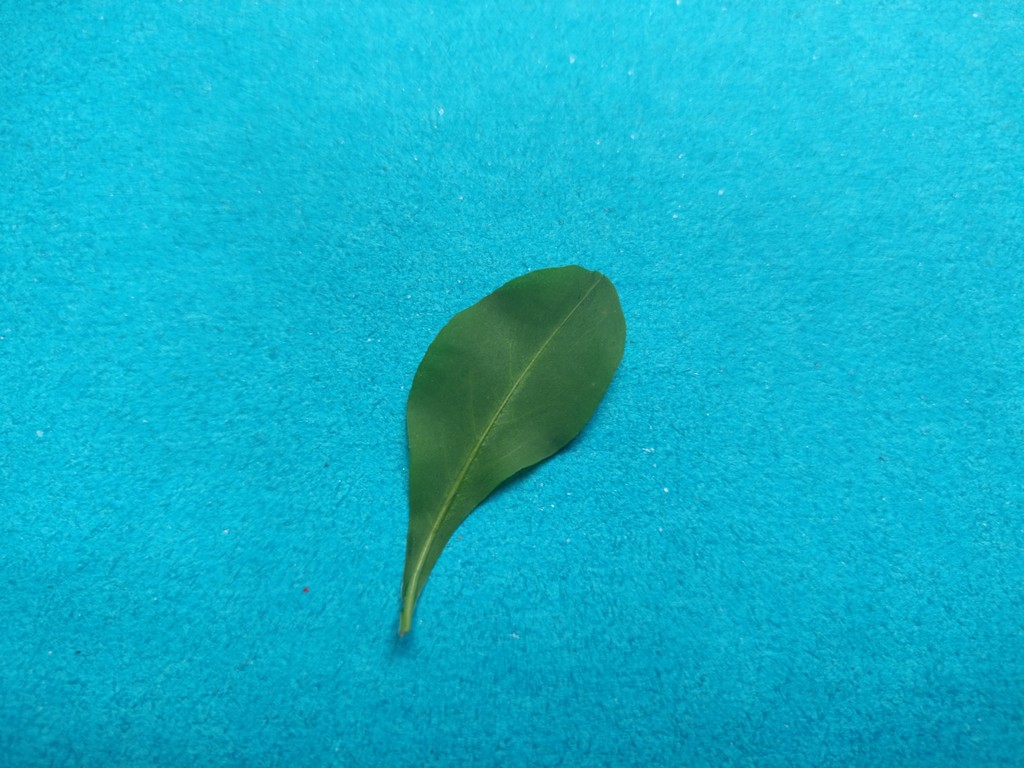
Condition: Healthy
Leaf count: single
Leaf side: back